Allosaurus

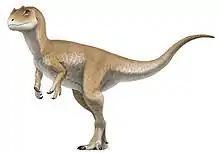
Restoration of a juvenile "Allosaurus"

The wealth of "Allosaurus" fossils, from nearly all ages of individuals, allows scientists to study how the animal grew and how long its lifespan may have been. Remains may reach as far back in the lifespan as eggs—crushed eggs from Colorado have been suggested as those of "Allosaurus". Based on histological analysis of limb bones, bone deposition appears to stop at around 22 to 28 years, which is comparable to that of other large theropods like "Tyrannosaurus". From the same analysis, its maximum growth appears to have been at age 15, with an estimated growth rate of about 150 kilograms (330 lb) per year.